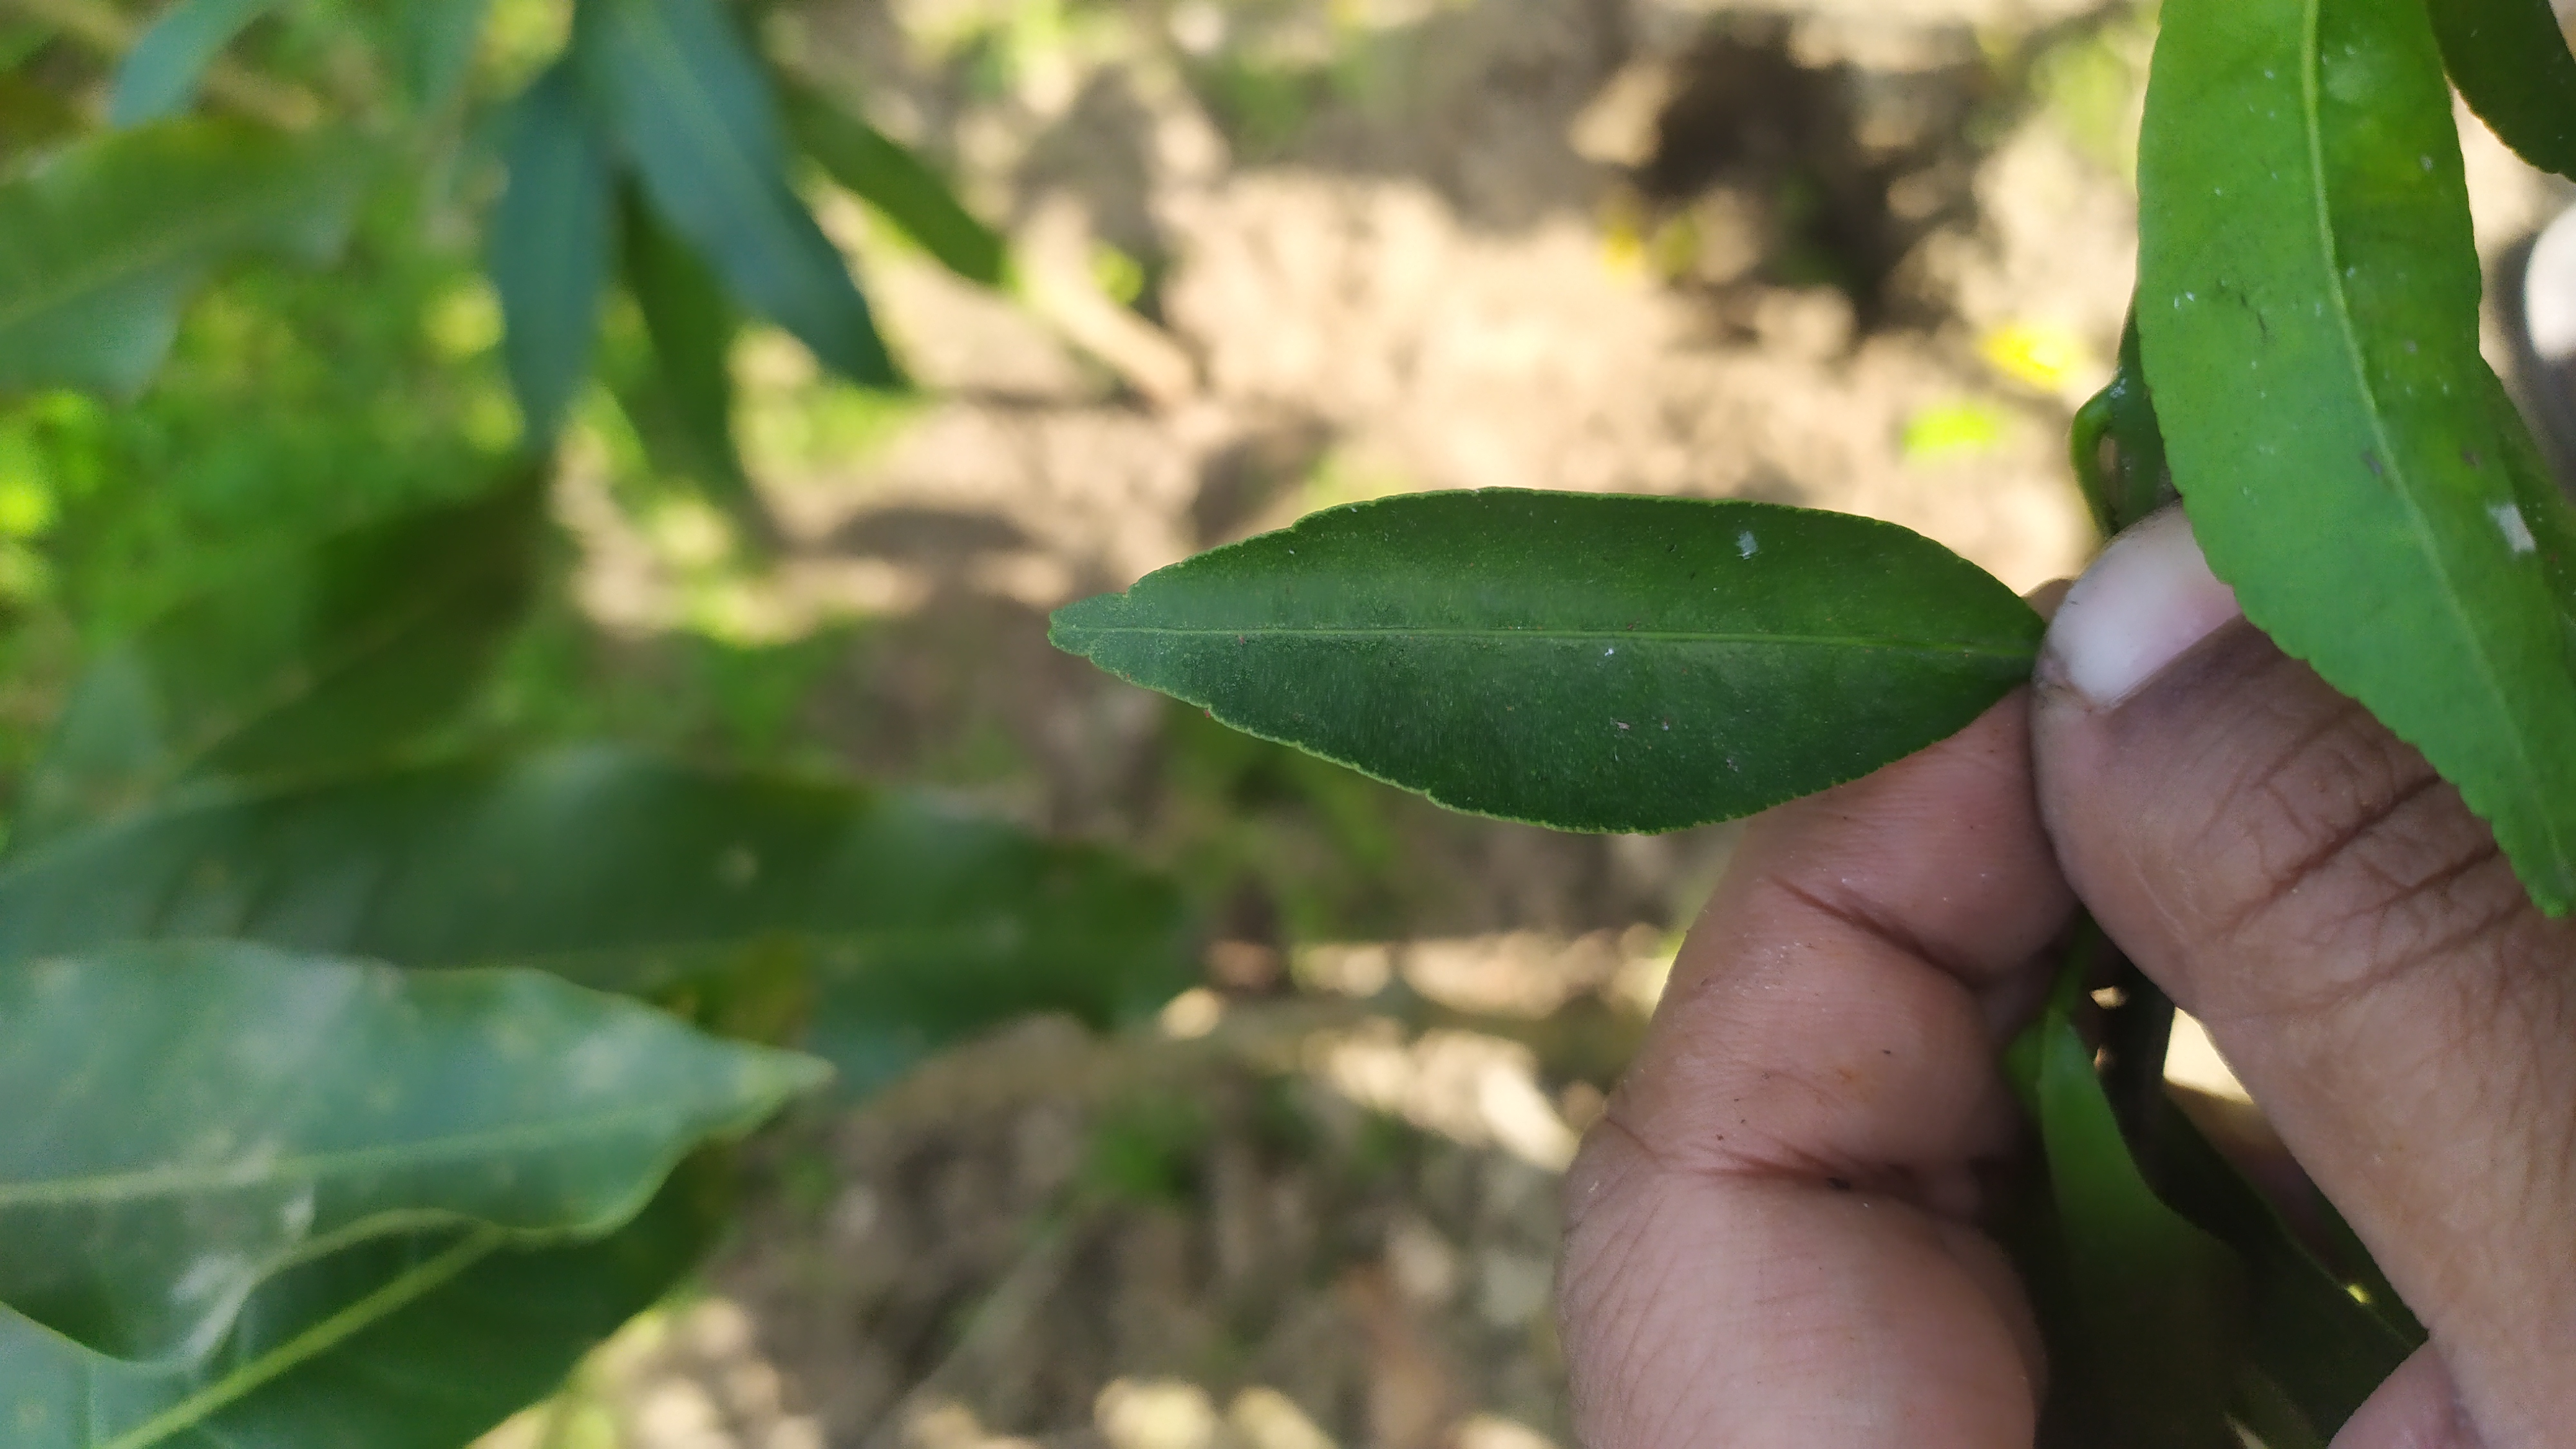
Mandarin leaf variety: Mandaring